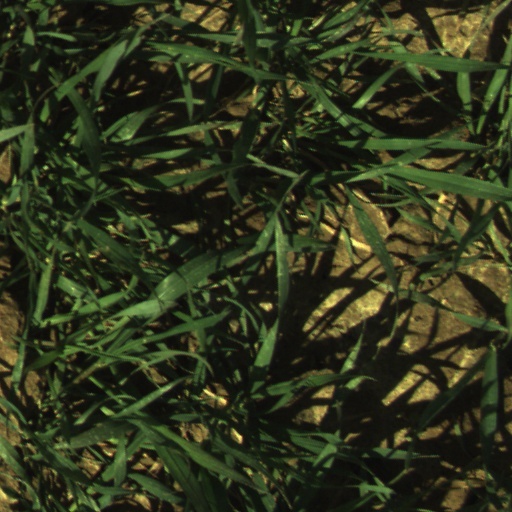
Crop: wheat